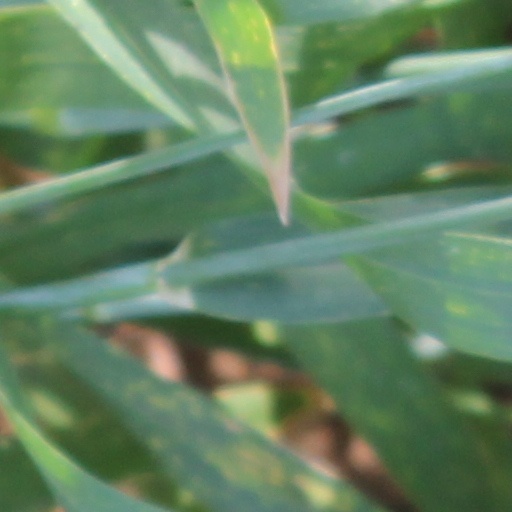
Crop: wheat